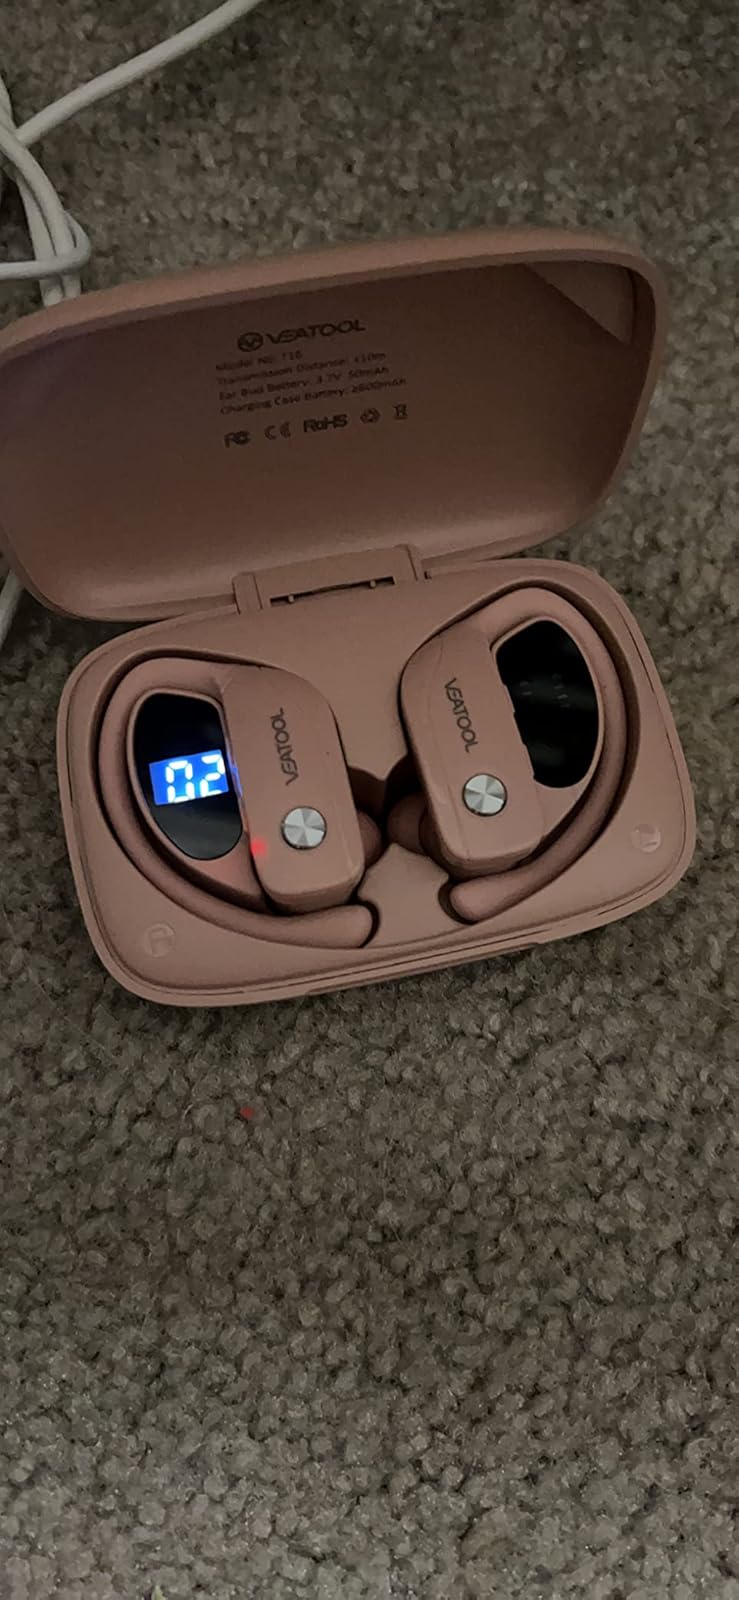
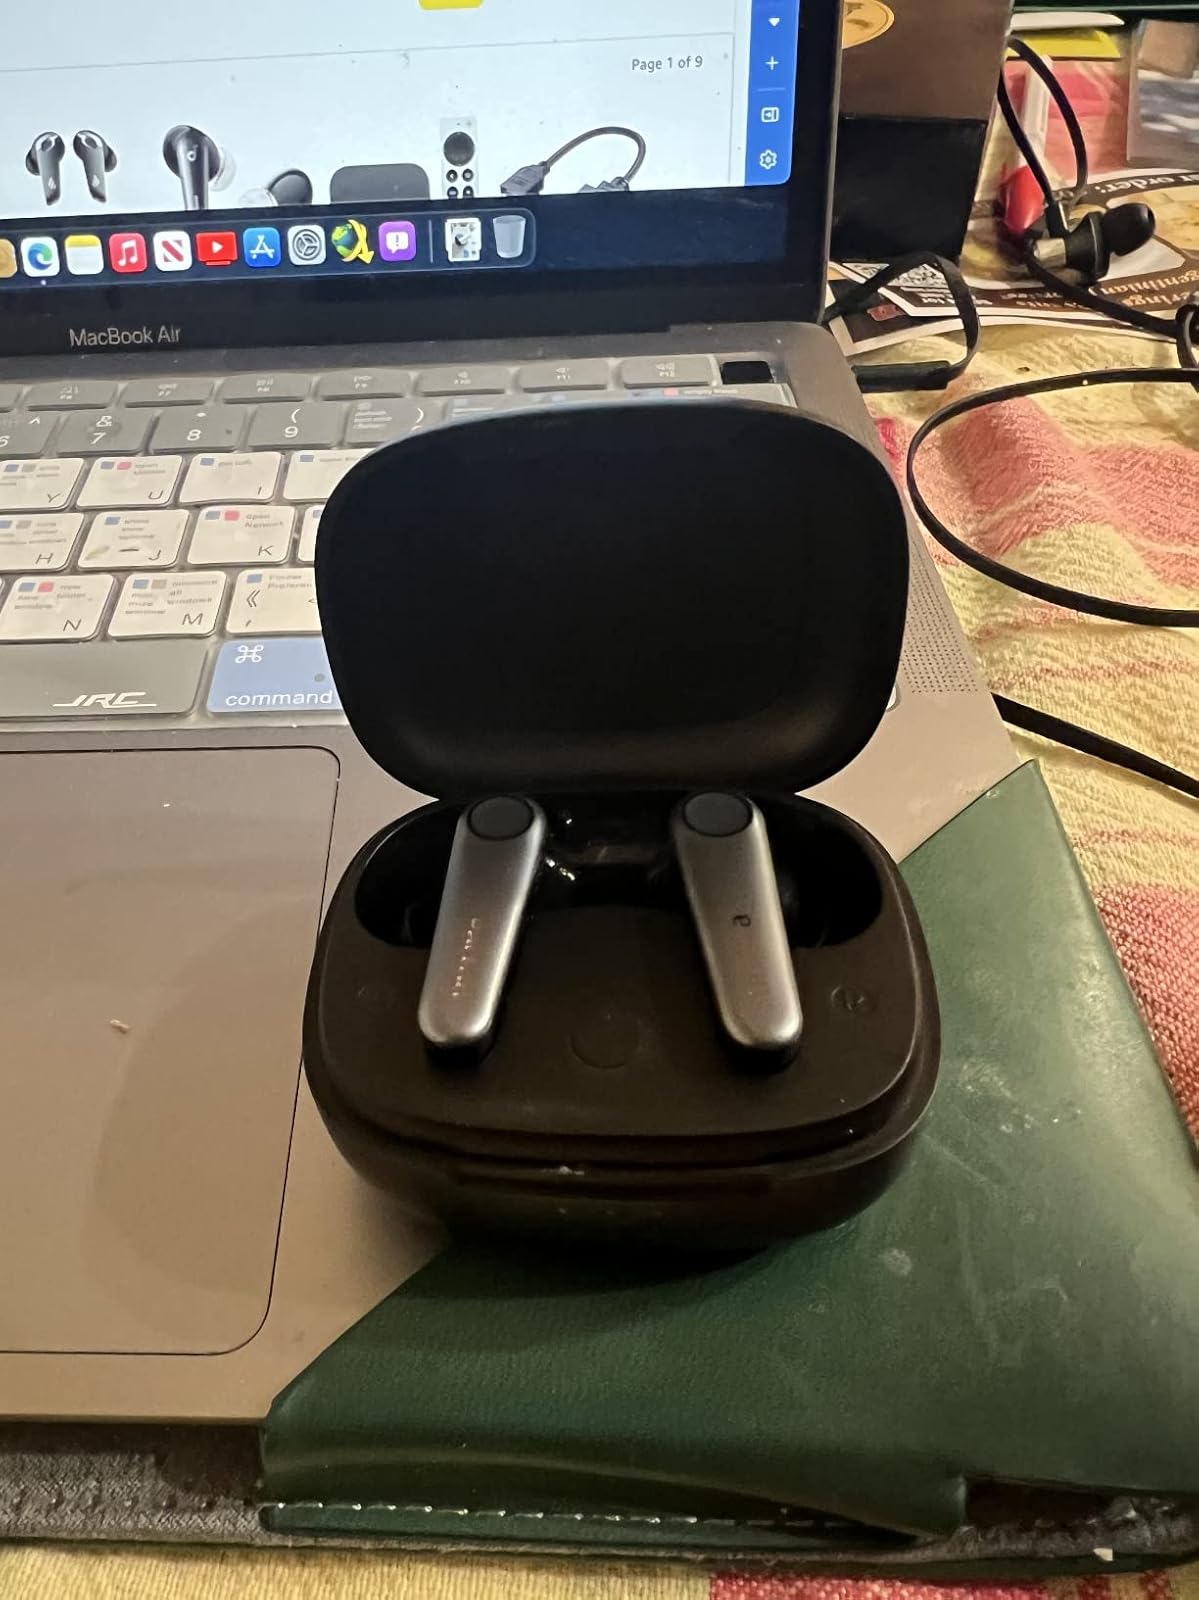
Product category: earbuds
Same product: no